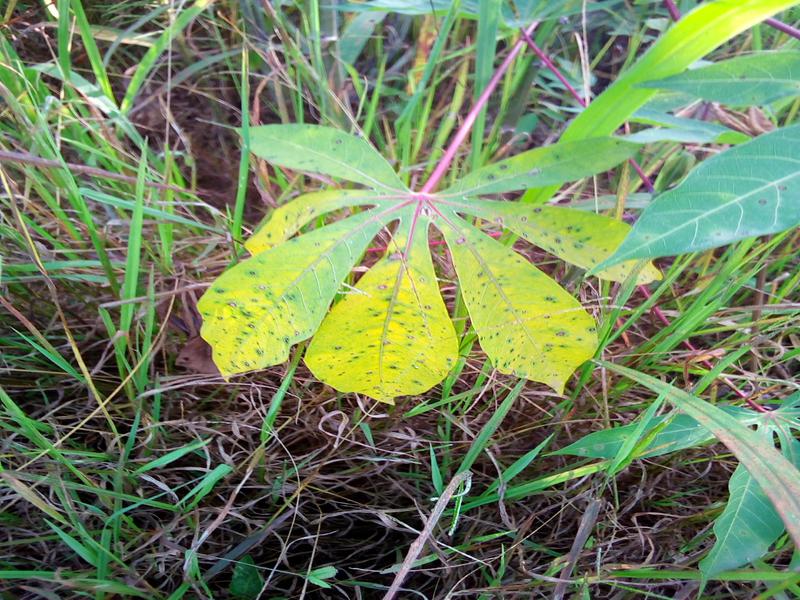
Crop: cassava
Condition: bacterial_blight